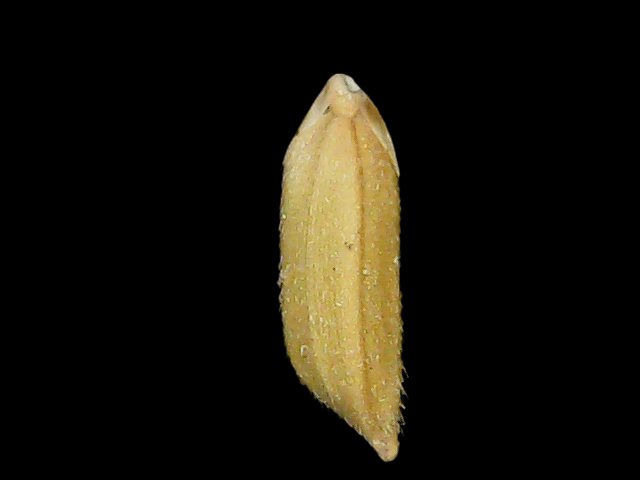
Rice variety: Binadhan17